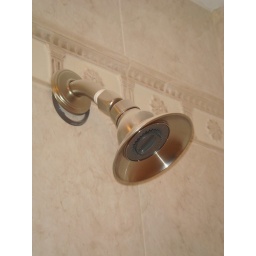
Showerhead mount needs to be walled properly. Chipped wall around wall mount.